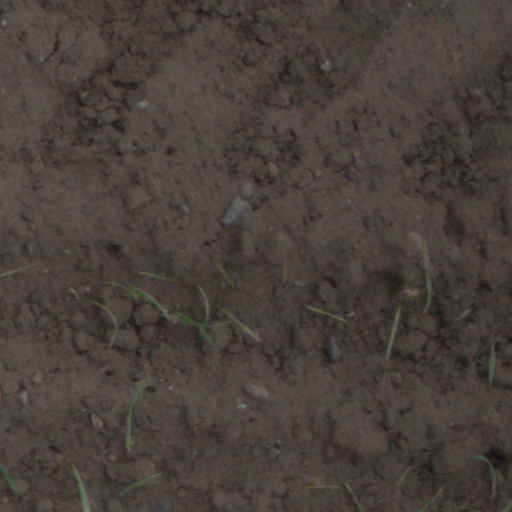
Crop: wheat